Henri de Silly

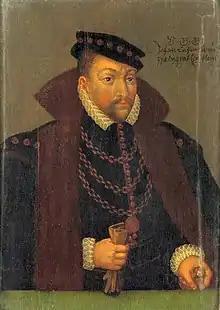
Pfalz-Simmern, mercenary leader who participated in the fifth French War of Religion and received a large indemnity from the French crown

La Roche-Guyon was alienated from the king over the marriage of Saint-Luc and Jeanne de Cossé, daughter of Marshal Cossé in February 1578. She had been promised for marriage to La Roche-Guyon and therefore furious he turned against the crown. La Roche-Guyon was indignant that she had been given to a man of lower social status with the attention of aggrandising the standing of a royal favourite. La Roche-Guyon then insulted the king, Jeanne and Saint-Luc, and departed from court. He would not return until 1585.